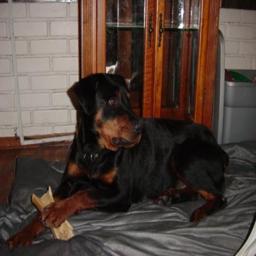
Animal: dogs